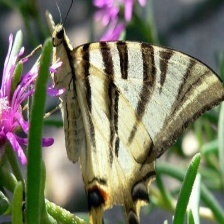
Species: SCARCE SWALLOW